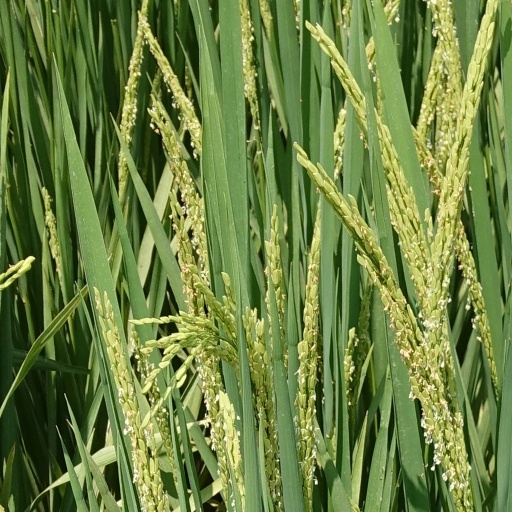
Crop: rice